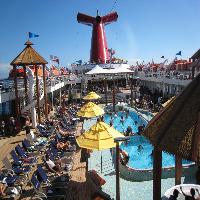
Weather: sun or clear